Geography of South Africa

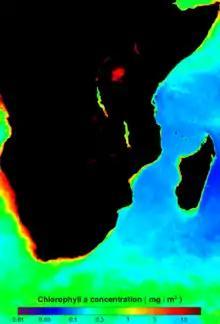
The chlorophyll concentration (or plankton density) in the oceans surrounding Southern Africa. Note the very high plankton density (the red colour) in the cold waters off the western coast. The temperature of the water and its fertility is due to its upwelling, along the coast.

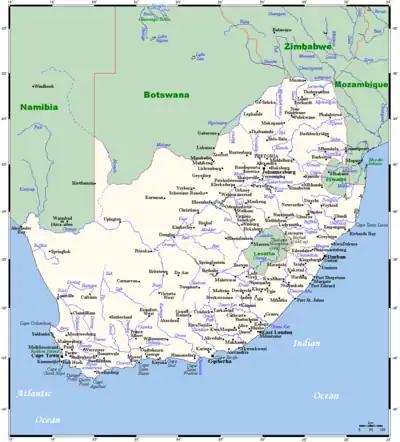
South Africa's cities and main towns

The vast majority of South Africa's border consists of the ocean—or two oceans, which, according to the International Hydrographic Organization, officially meet at Cape Agulhas, the most southern point of Africa. Its territory includes Marion and Prince Edward Islands, nearly south of Cape Town in the sub-antarctic Indian Ocean.